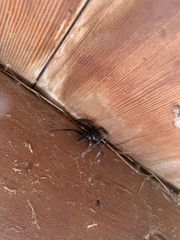
Species: Lactrodectus_hesperus